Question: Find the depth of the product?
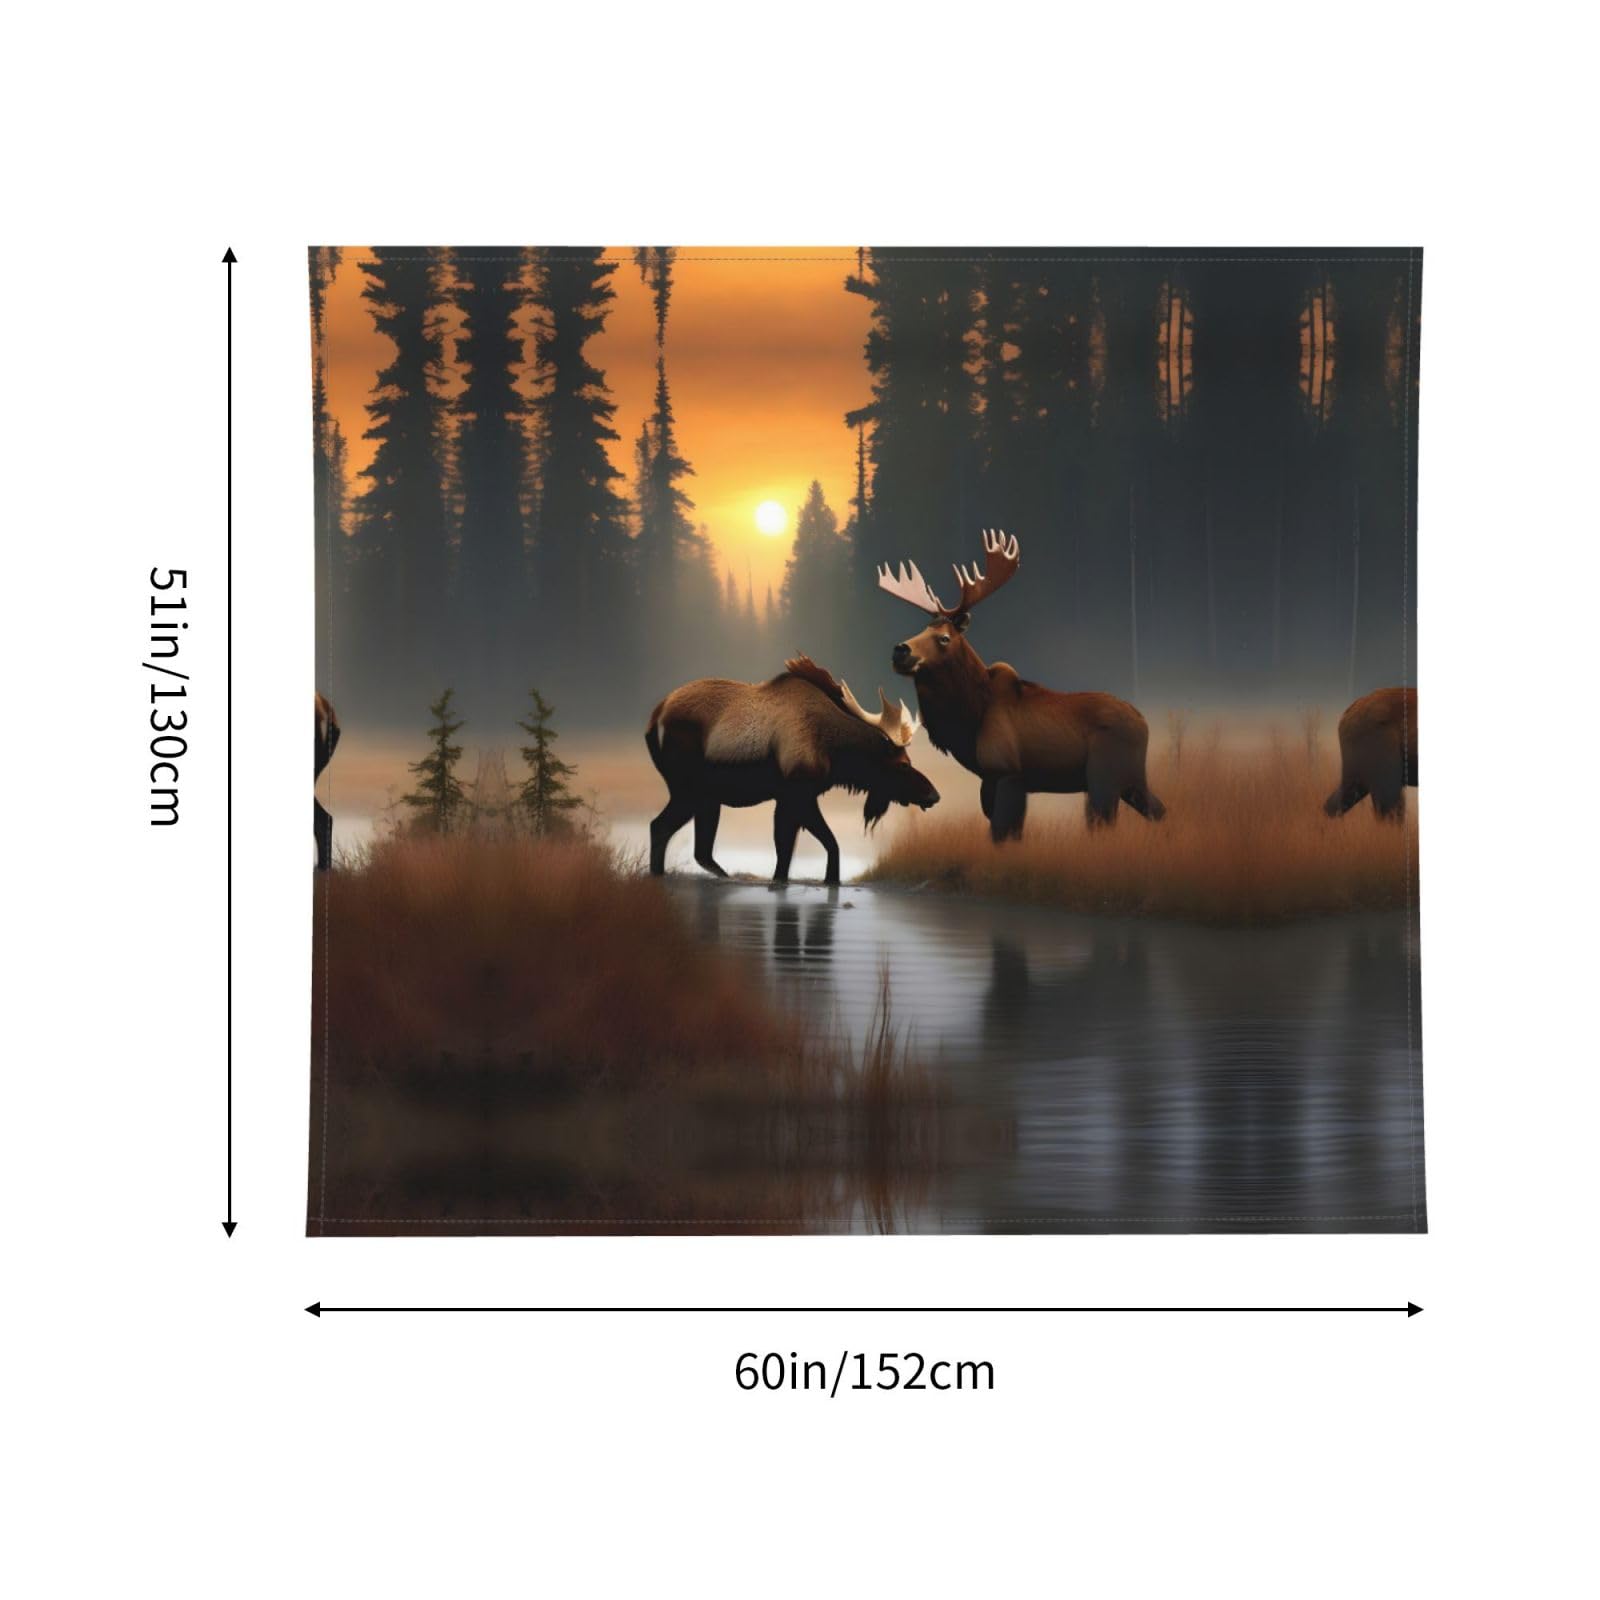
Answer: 152.0 centimetre